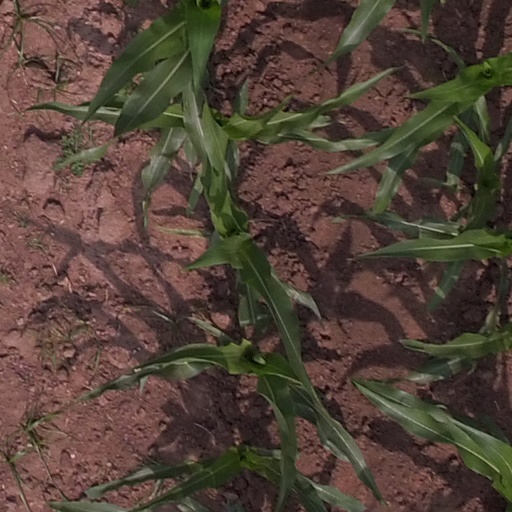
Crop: maize; corn